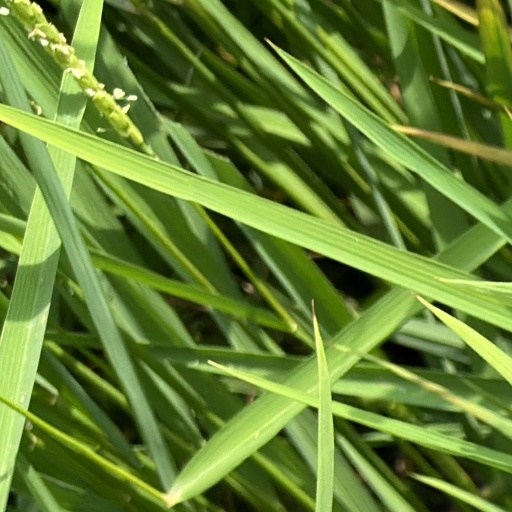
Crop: rice